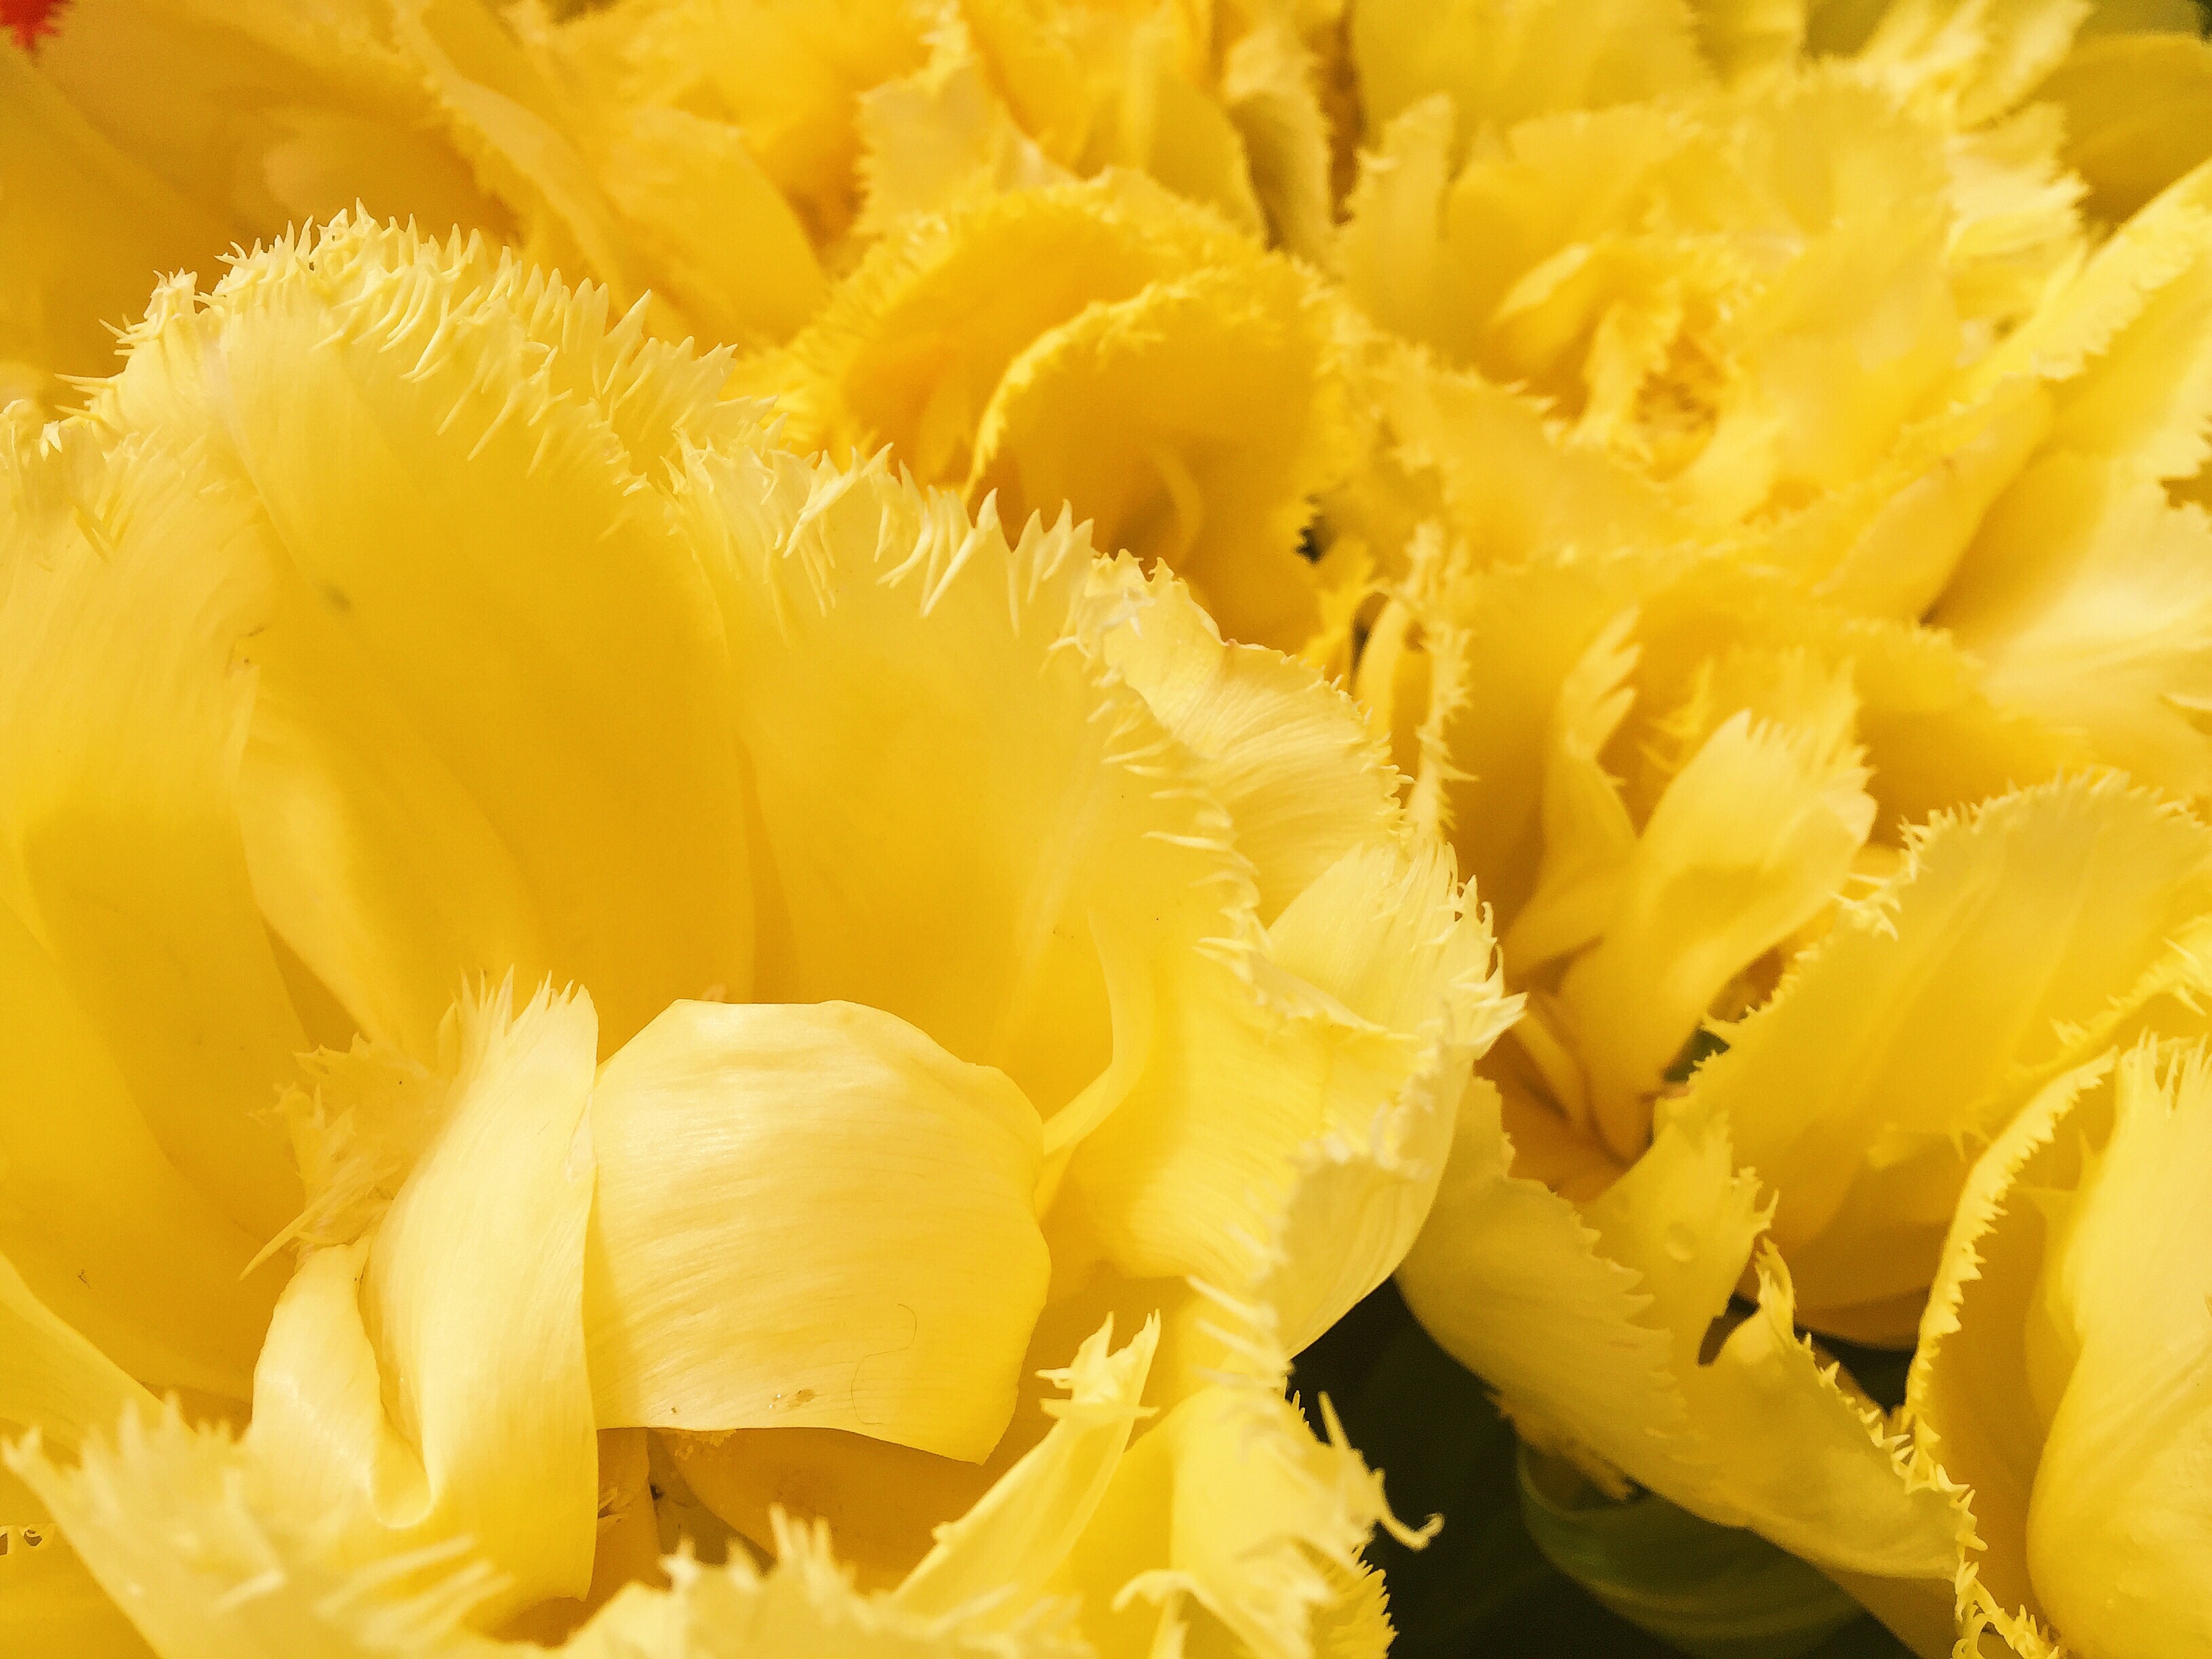
plant, flower, petal, yellow, flora, macro photography, flowering plant, land plant